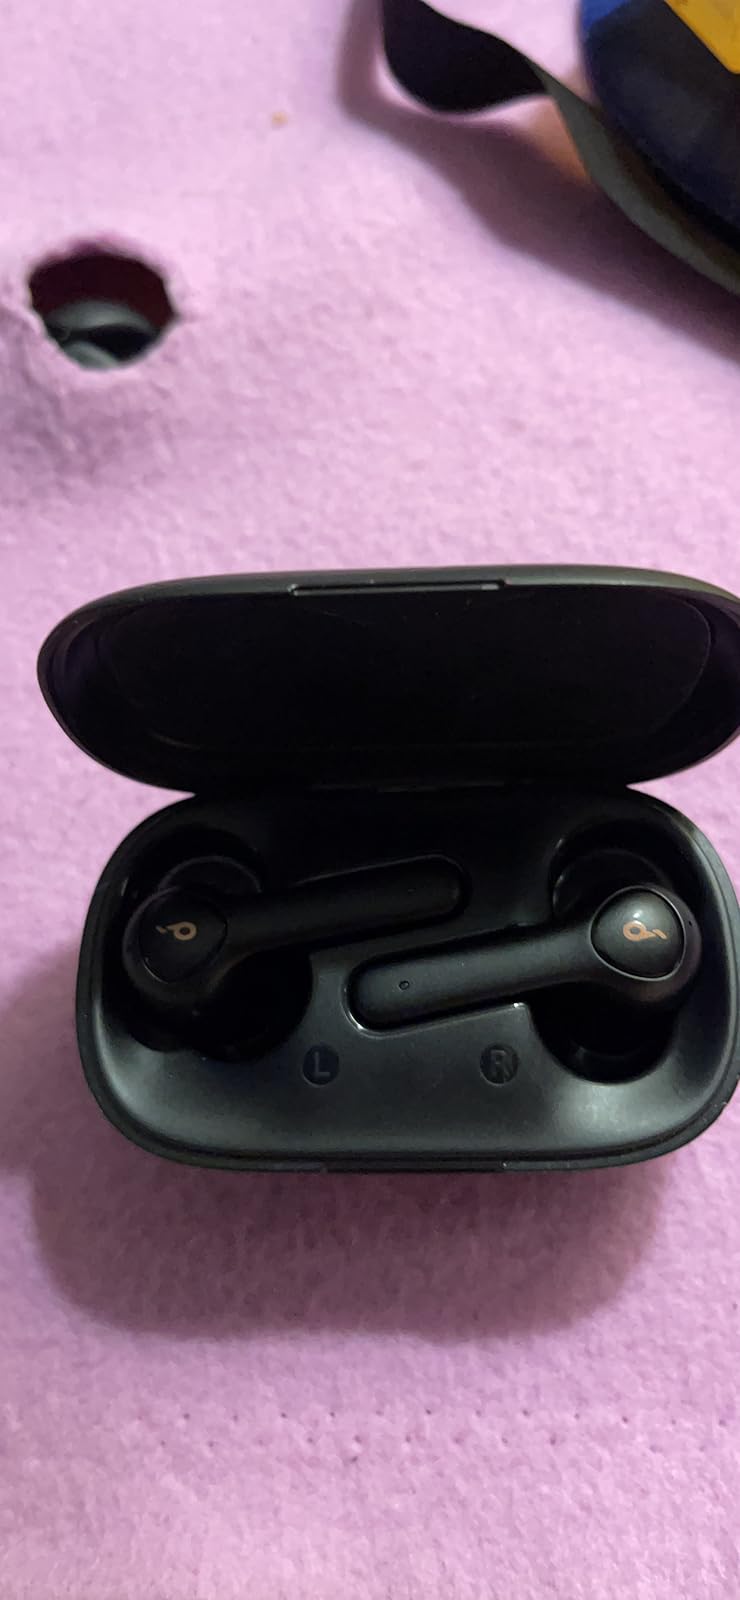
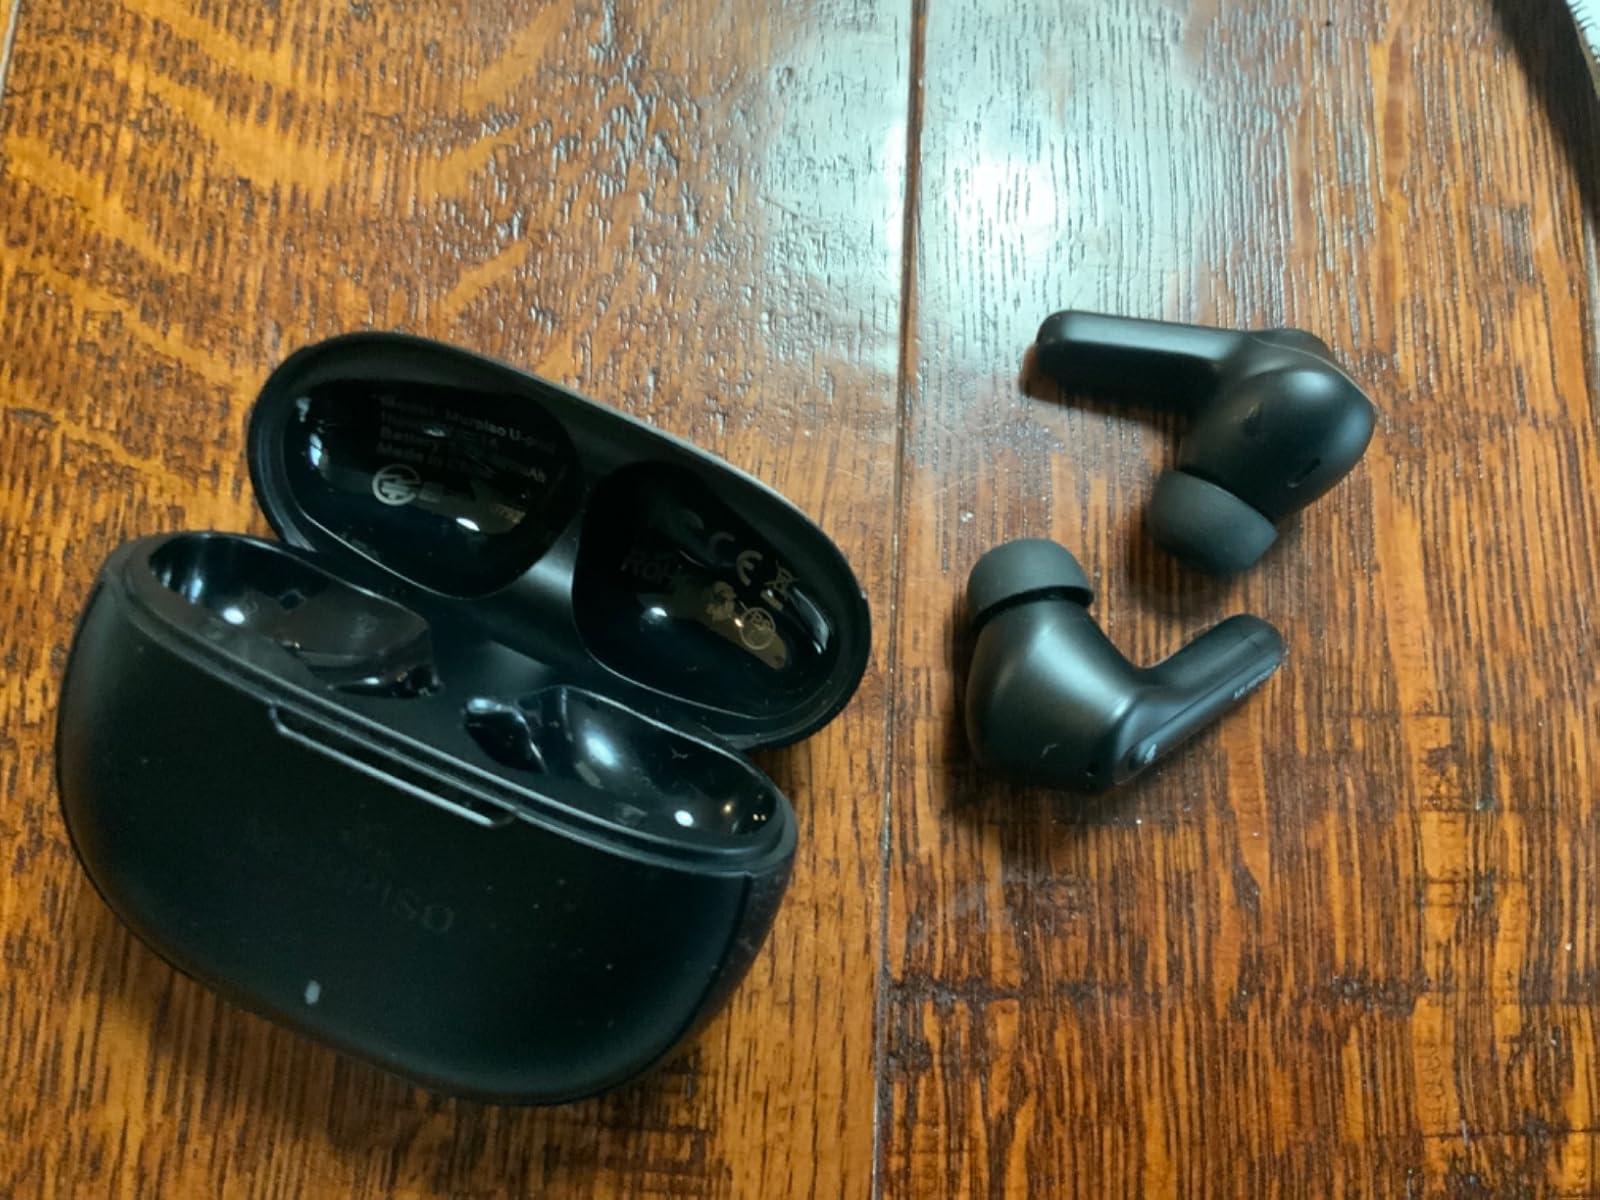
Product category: earbuds
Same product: no